Darlington Hoopes

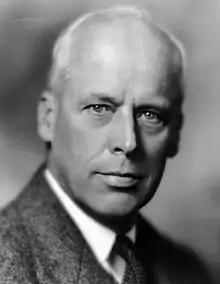
Darlington Hoopes served as Norman Thomas' vice-presidential running mate during the 1944 presidential election.

On June 4, 1944, Hoopes was selected unanimously as the vice-presidential running mate to Norman Thomas, who was seeking the presidency for the fifth time. The Thomas and Hoopes presidential ticket placed fourth in the general election and received 79,019 votes. During the 1948 presidential election Hoopes was endorsed for the vice-presidency by the Socialist Party of Pennsylvania. However, Tucker P. Smith won the party's vice-presidential nomination at the national convention.